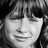
Emotion: happy